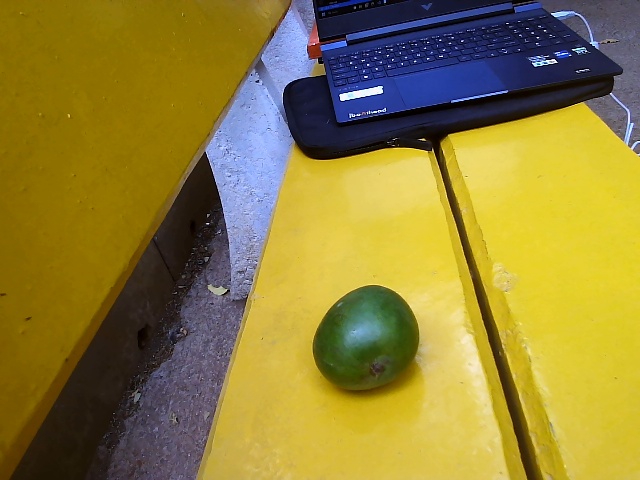
Label: Raw_Mango